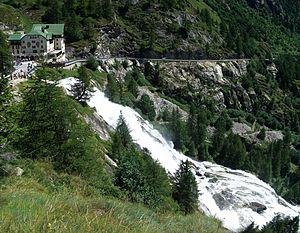
La cascade du Toce ou la Frua est une cascade située dans le nord de l'Italie, dans le Piémont. Elle est située près de Formazza sur le cours du Toce. La cascade mesure 143 mètres de hauteur.